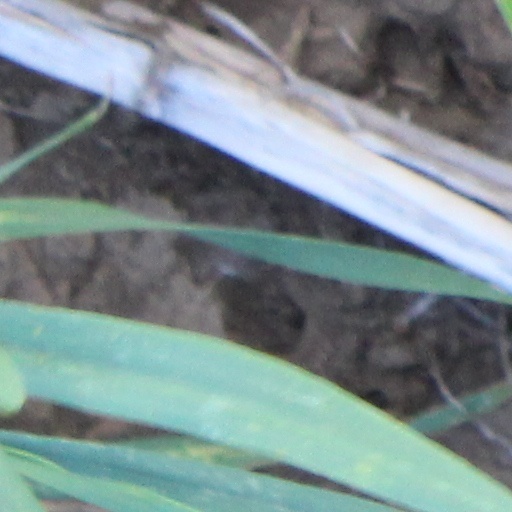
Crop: wheat